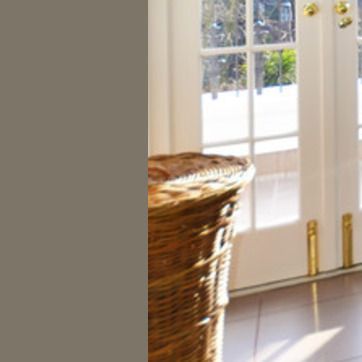
Material: other